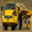
Label: truck